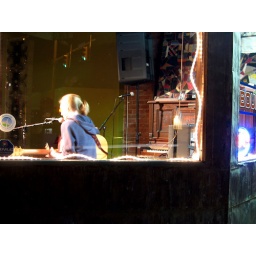
Four or five hours after this picture was taken, this building was hit by a truck and damaged pretty bad.